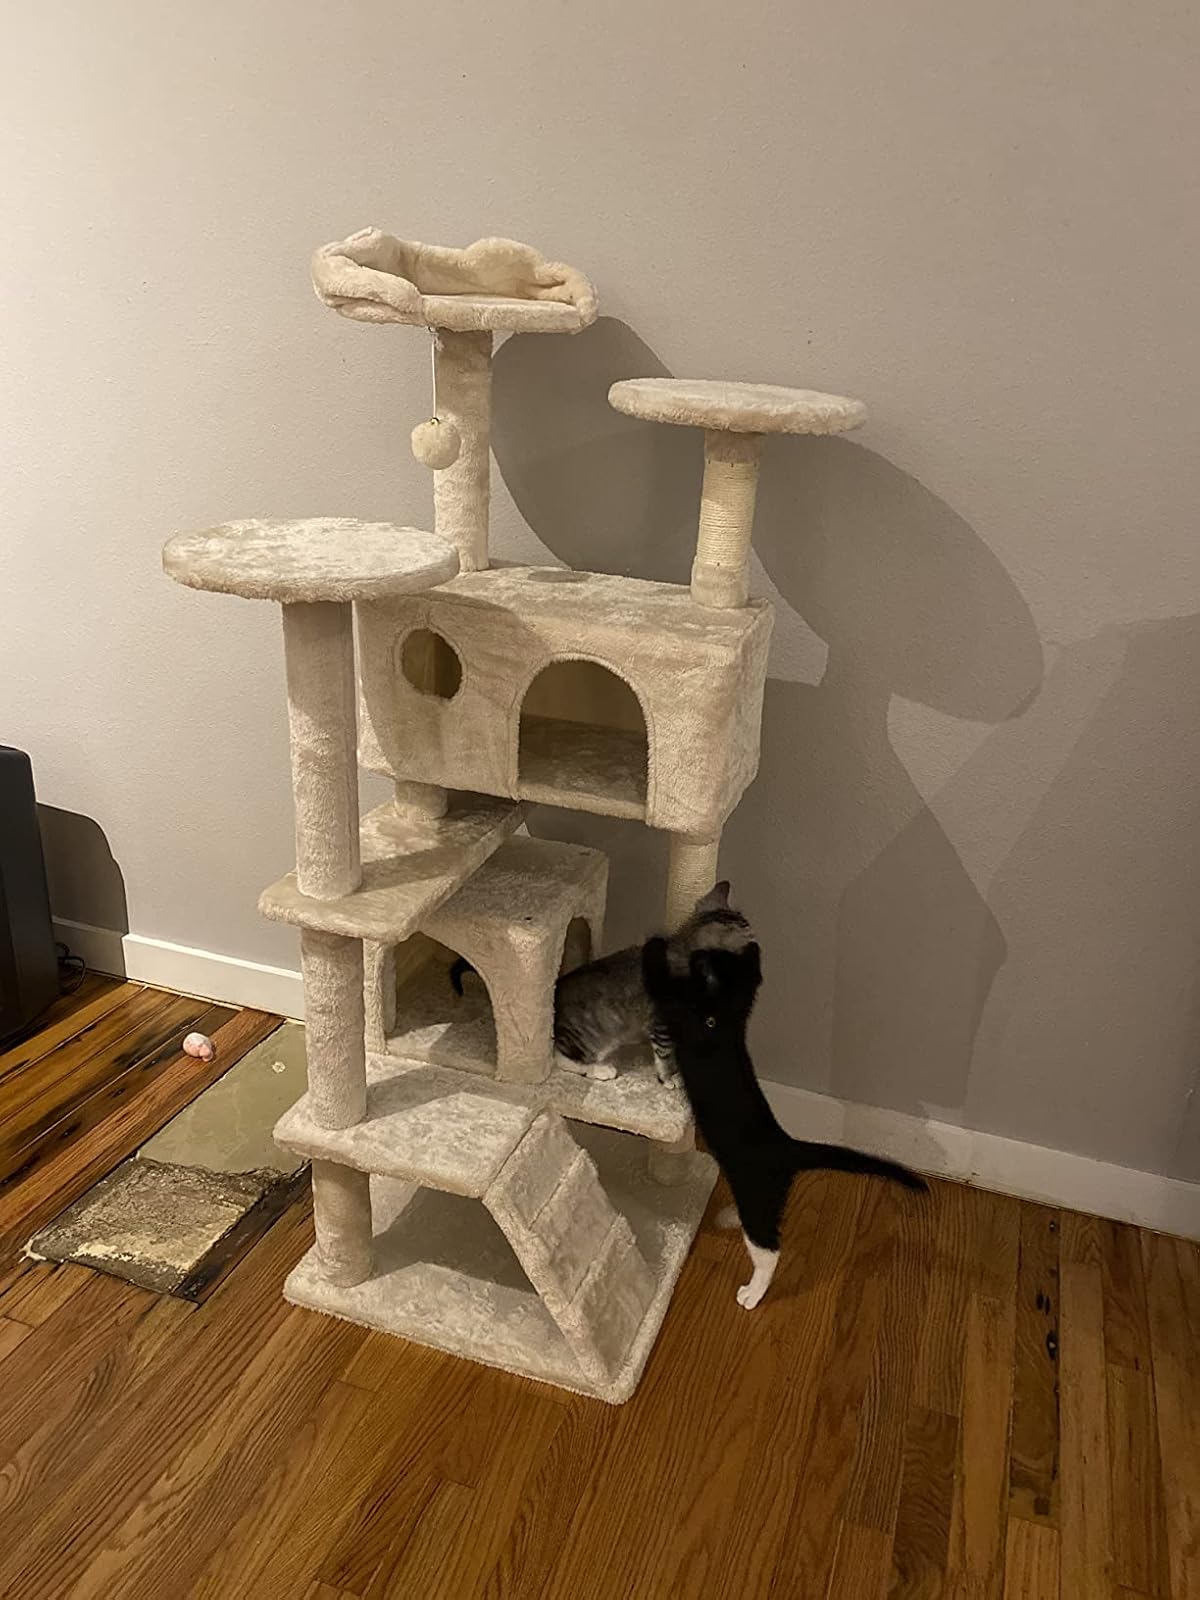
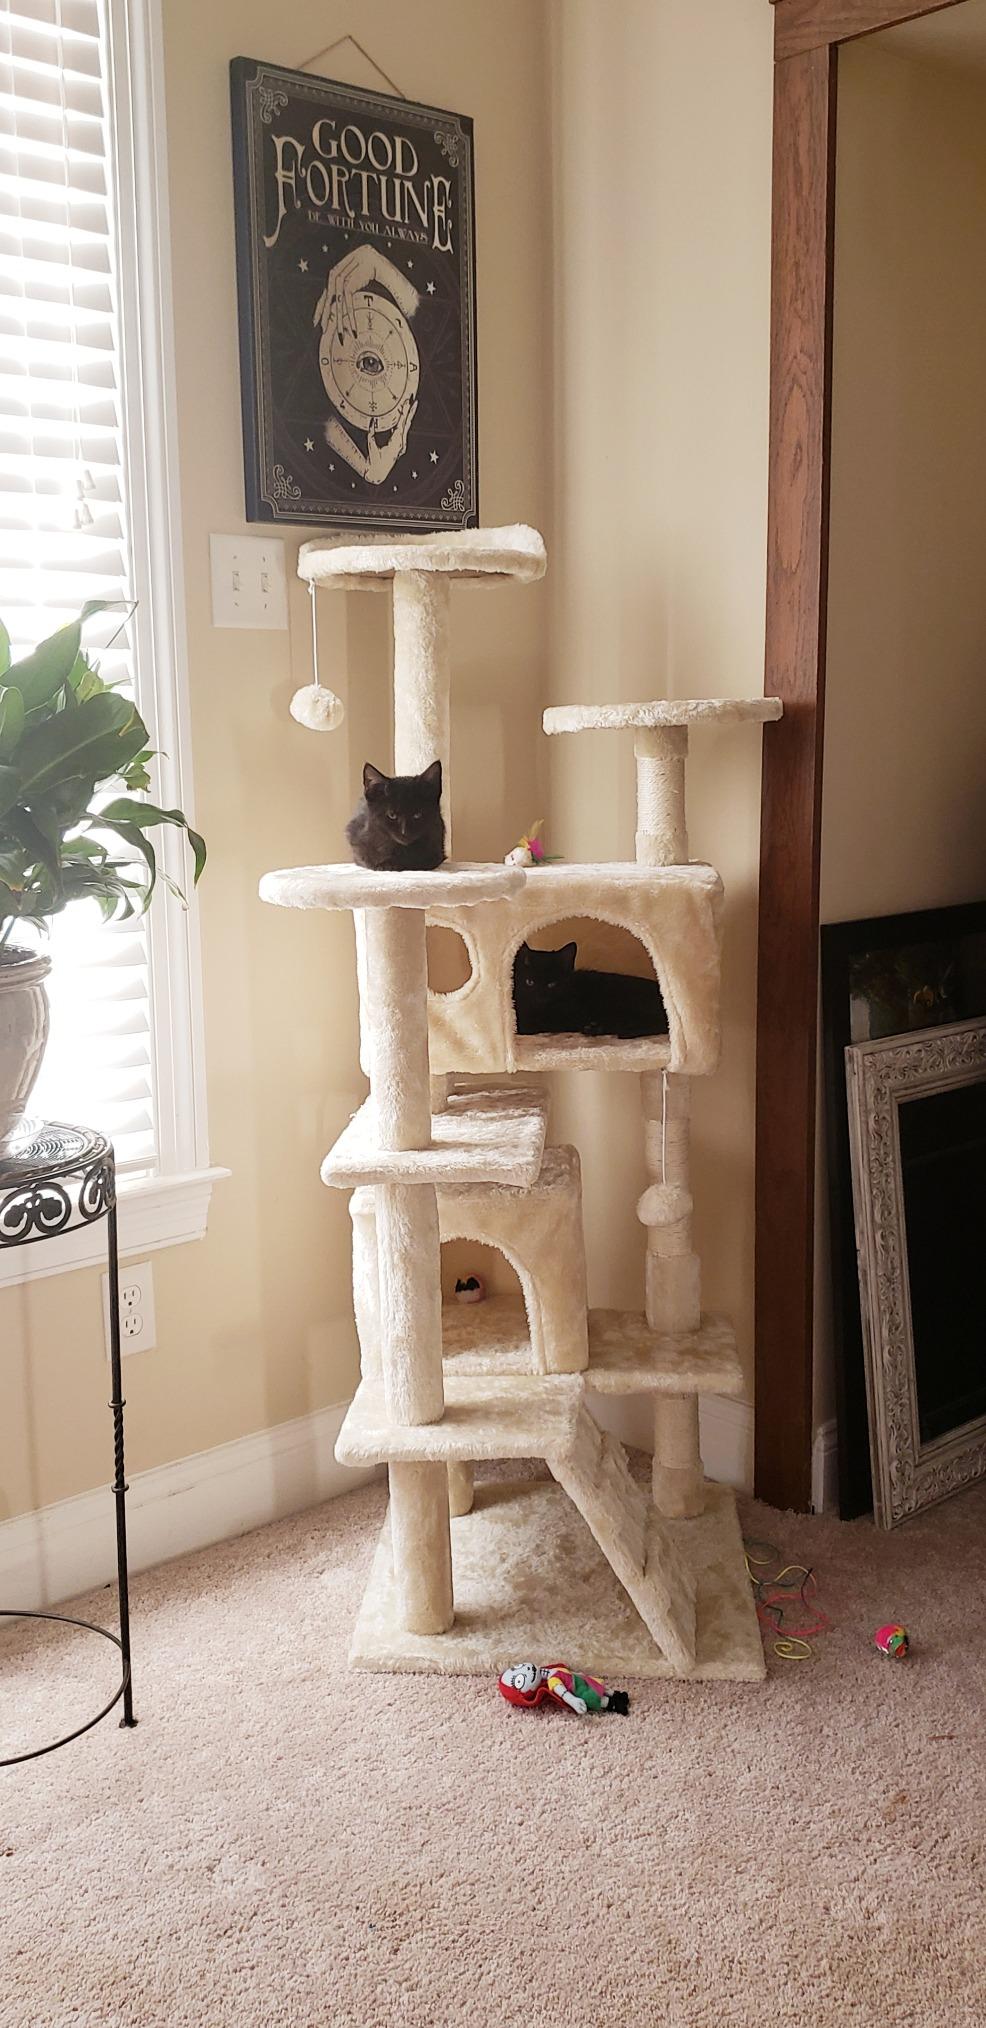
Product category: items_cat tree
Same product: yes